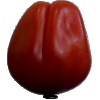
Label: tomato_heart